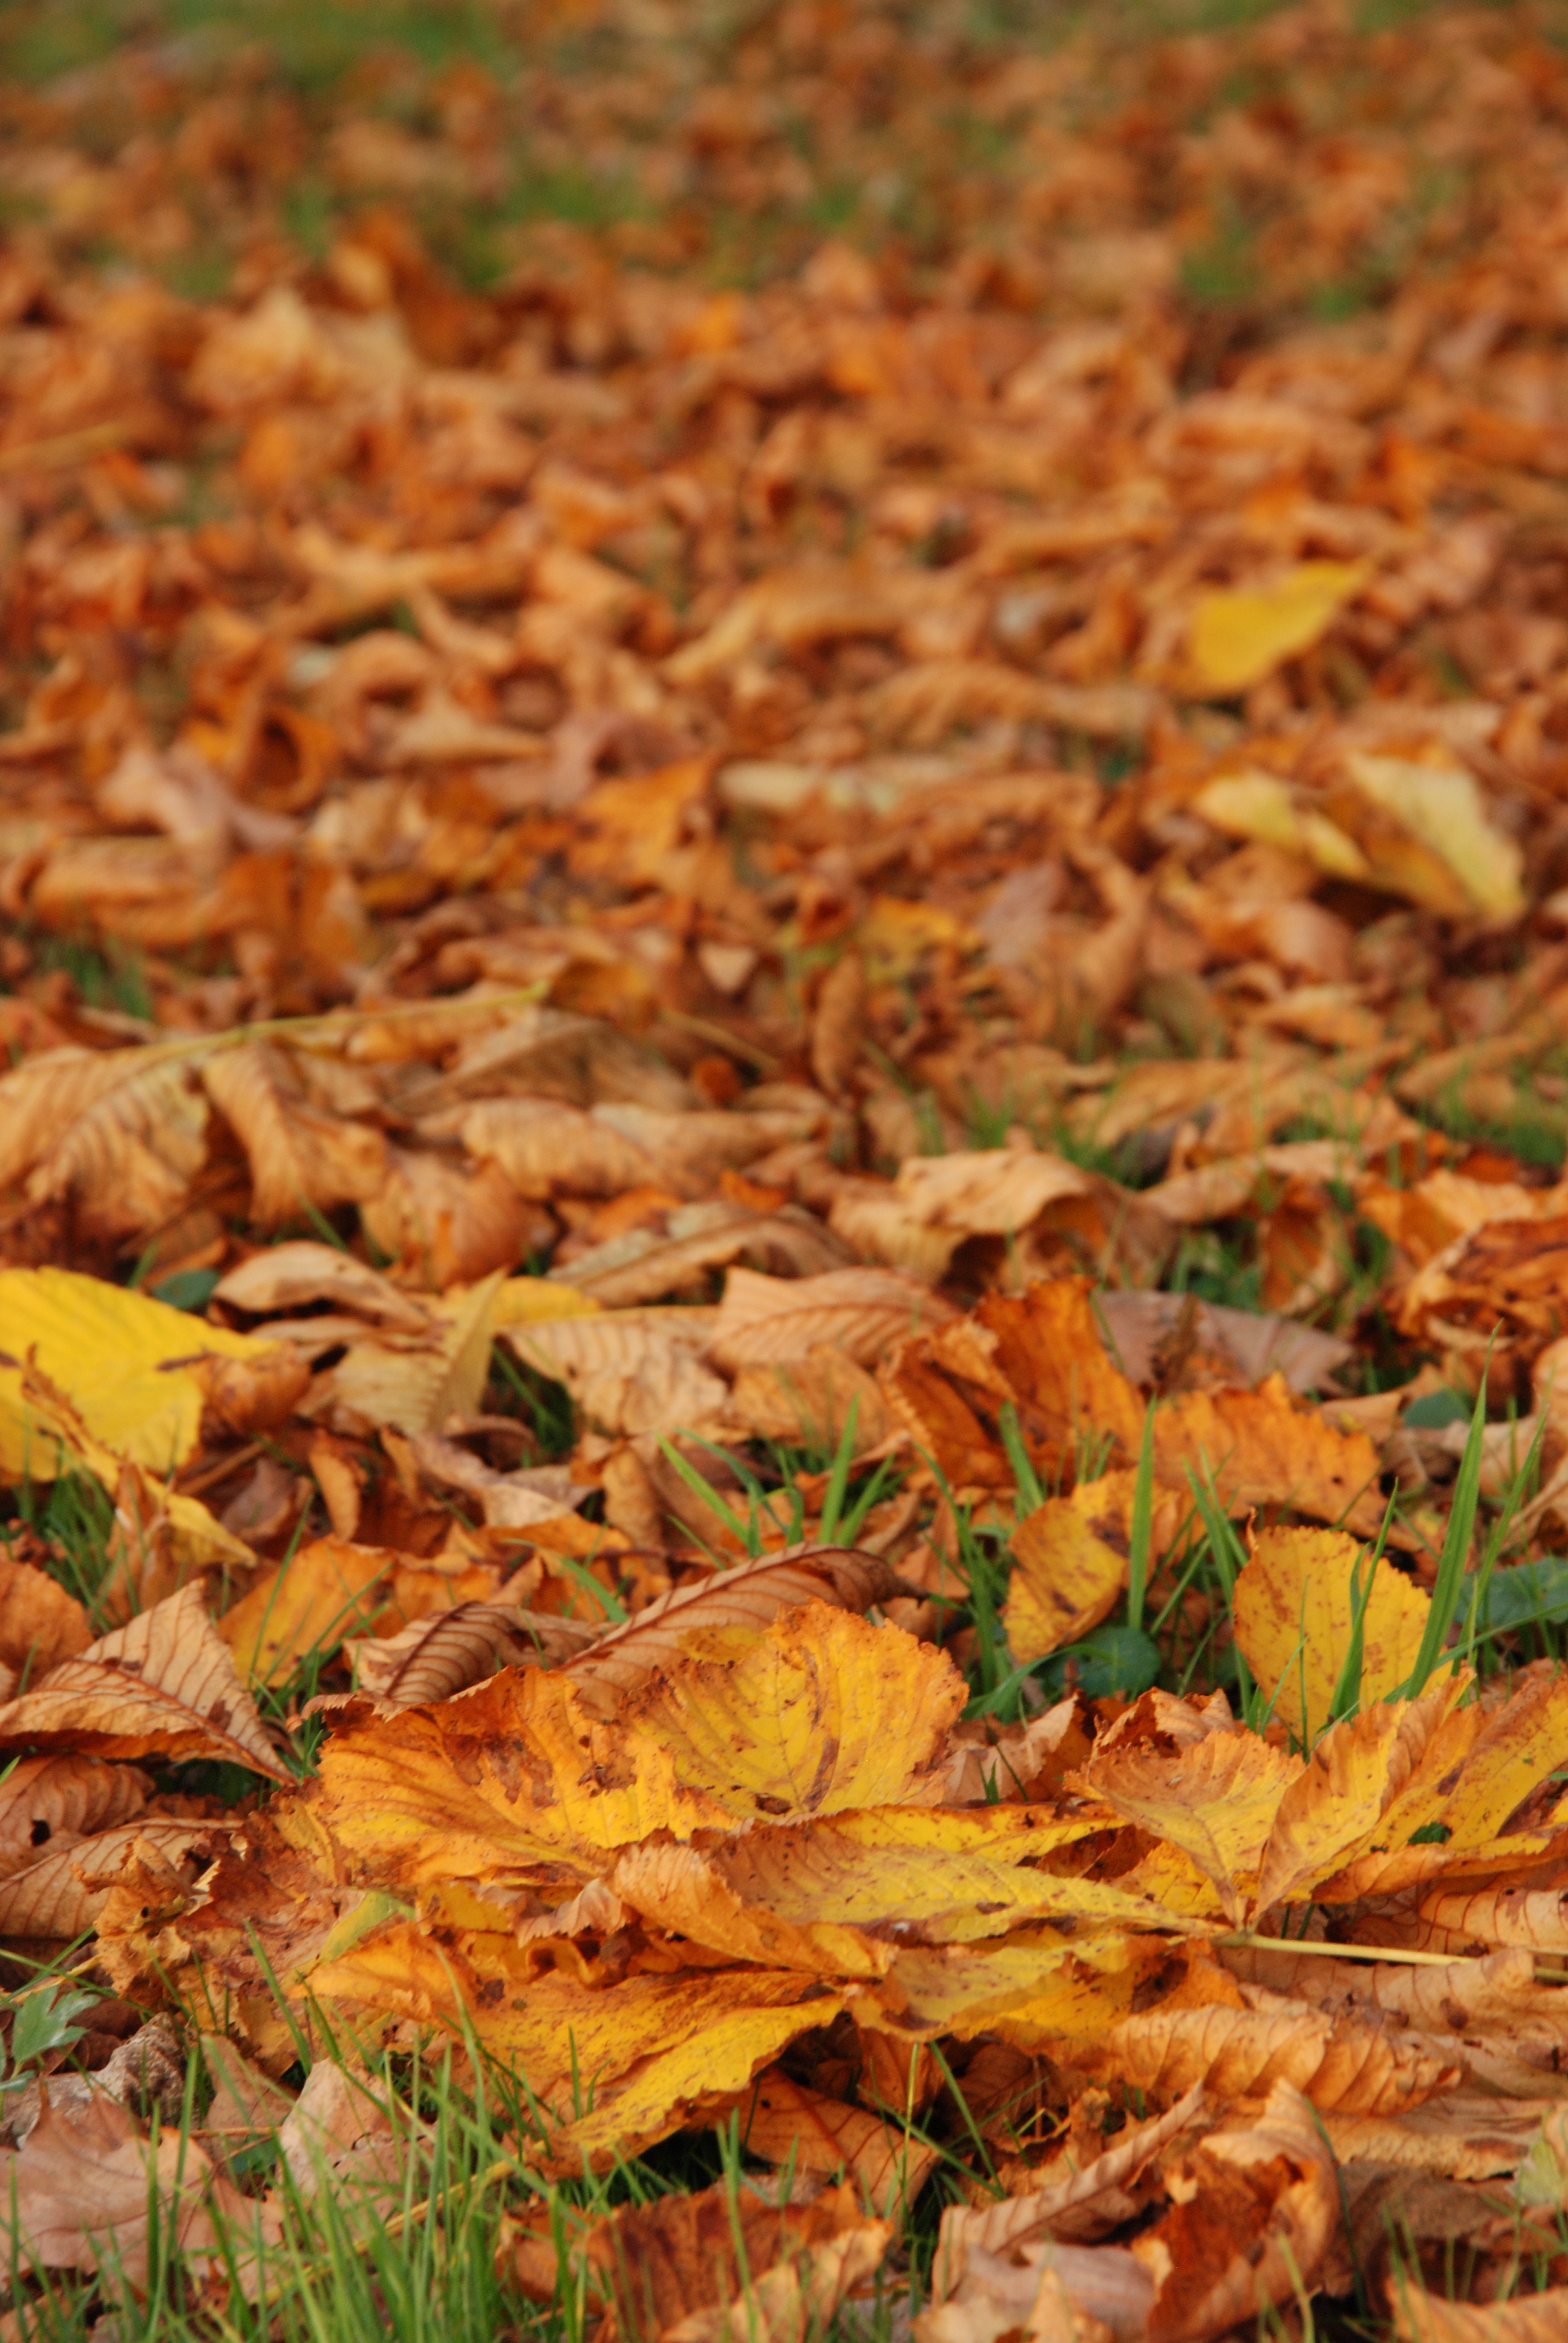
tree, branch, plant, leaf, flower, autumn, brown, soil, botany, yellow, season, sheet, leaves, deciduous, woodland, fall colors, flowering plant, woody plant, land plant